Airbus A340

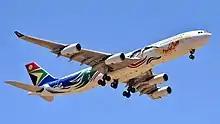
A South African Airways A340-300 with 2-wheel centre-line bogie on final approach at Perth Airport in 2018

Formulated in 1991, the A340-400X concept was a simple 12-frame, stretch of the −300 from 295 to 335 passengers with the MTOW increased to and the range decreased by . CFM International was then set to develop a new engine for $1–1.5 billion that generated a thrust rating between the 150 kN (34,000 lbf) CFM56 and the 315–400 kN (70–90,000 lbf) GE90. In 1994, Airbus was studying a heavier A340 Advanced with a reinforced wing and a selection of 178 kN (40,000 lbf) engines; these included the Pratt & Whitney advanced ducted propulsor, CFM International CFMXX or Rolls-Royce RB411, to a −300 stretch for 50 more passengers over the same range, a −300 with the −200 range and a −200 with more range. These models were slated to be introduced in 1996. In 1995, the A340-400 was slated for introduction in the year 2000, seating 380 passengers with a take-off weight.